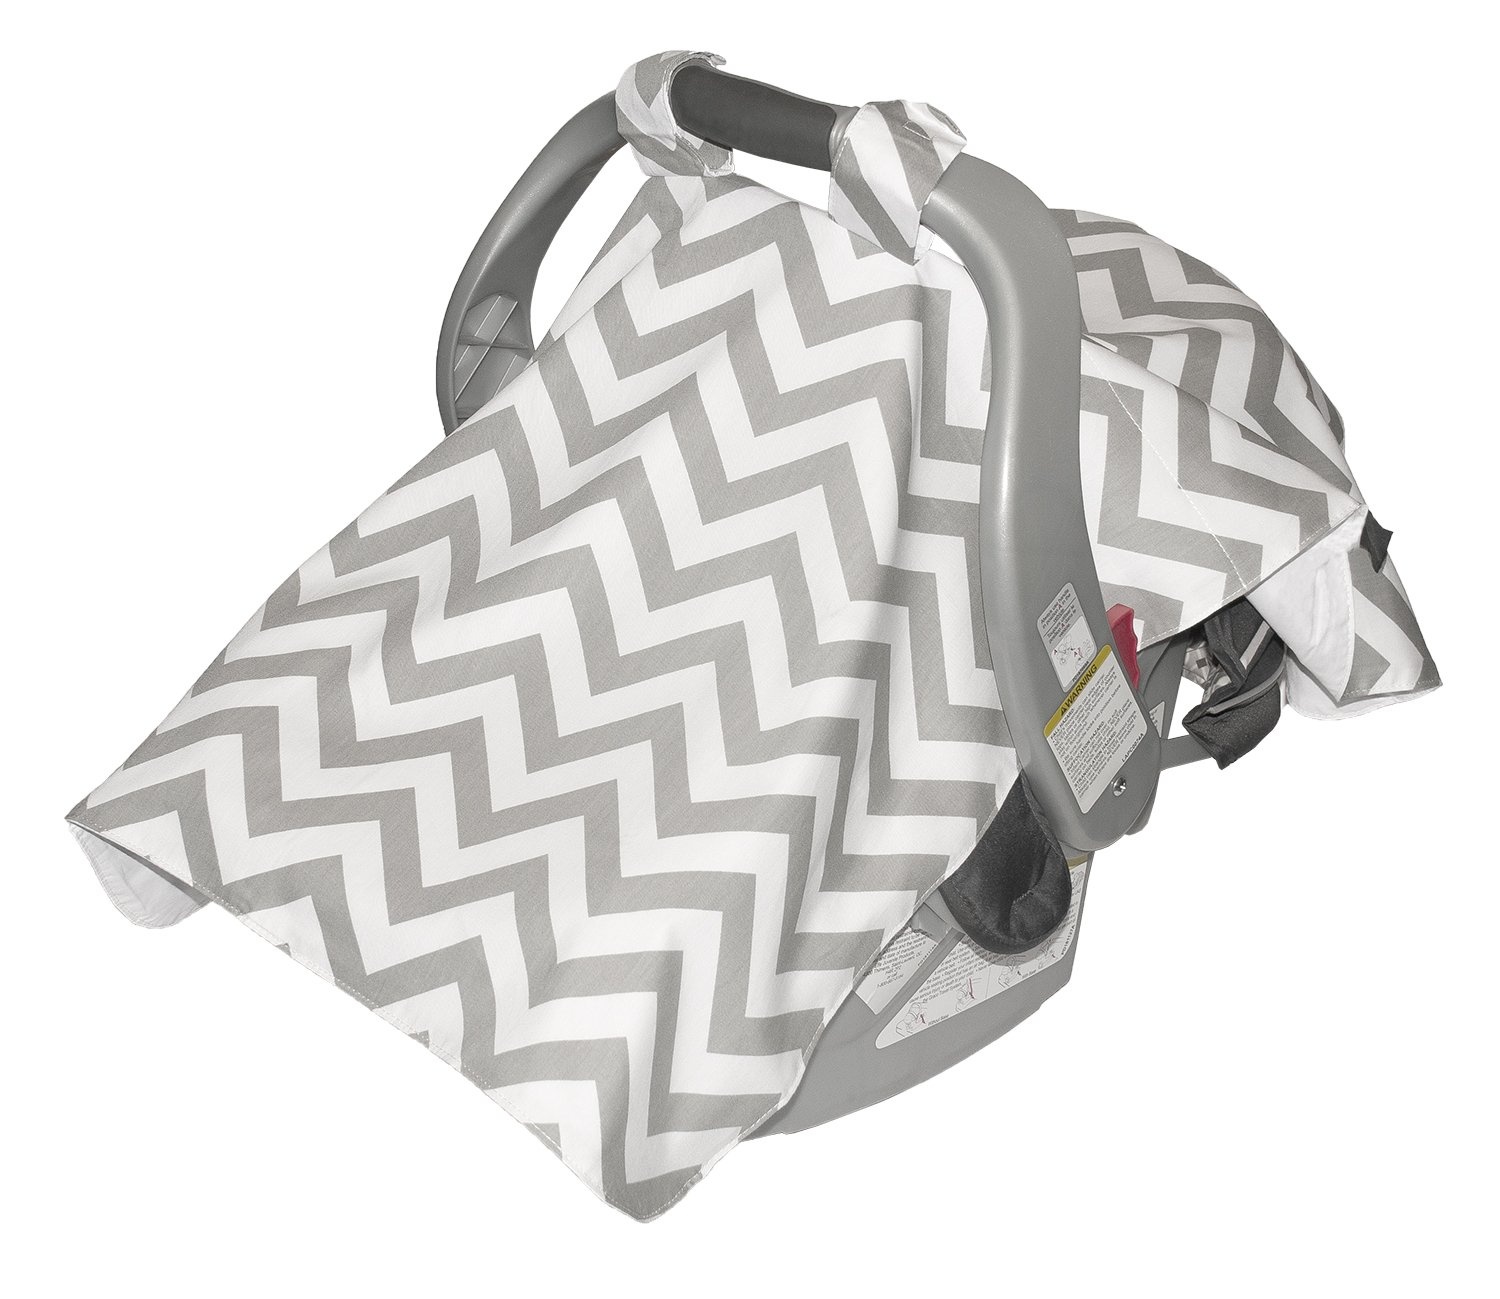
Jolly Jumper Infant Car Seat Veil, Chevron Grey, One Size...
Jolly Jumper Infant Car Seat Veil, Chevron Grey, One Size Provides privacy for baby and protects from sun and weather Adjustable Velcro straps allow veil to fit any car seat handle Machine washable 1.5 x 7 x 8.25 inches FREE standard shipping within the United States(3-6 Days)on all orders! 100% money back guarantee for items not delivered or damaged during shipping. Safe and secure checkout with our high quality encryption Shipping services: UPS, FedEx, USPS. Only ship to the lower 48 states, no APO/FPO addresses or PO Boxes allowed. Local pickups and combined shipping options are not provided at this time. Return You can return a product for up to 30 days from the date you purchased it. Any product you return must be in the same condition you received it and in the original packaging. Please keep the receipt. A full refund if you don’t receive your order A full refund if your order does not arrive within the guaranteed time (6-7 business days not including 1 processing day.) Payment We accept payment by any of the following methods: Credit Cards, PayPal, Shop Pay, Apple Pay, Google Pay, Amazon Pay, Meta Pay Feedback Customer satisfaction is very important to us. If you have any problem with your order, please contact us and we will do our best to make you satisfied. Contact Us If you have any queries, please contact us via Support@ZeeBooth.com We usually respond within 24 hours on weekdays.
Brand: Jolly Jumper
Category: Baby & Toddler > Baby Transport Accessories > Baby & Toddler Car Seat Accessories > Car Seat Canopies